Jurca 1-Nine-0

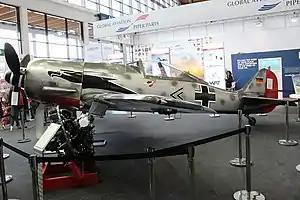

The Jurca MJ-8 1-Nine-0 is a sport aircraft designed in France in the mid 1970s as a replica of the Focke-Wulf Fw 190 and marketed for homebuilding. It is one of many wooden homebuilt designs from Romanian born designer Marcel Jurca. Jurca was a Henschel Hs 129 pilot in World War II who started designing aircraft after building a Jodel. Plans for two versions were produced, the MJ-8, at 3/4 scale, and the MJ-80, at full-scale. Construction throughout is of wood, and the builder may choose to complete the aircraft with either a single seat or two seats in tandem. The plans were marketed by Falconar and later Jurca Plans West.